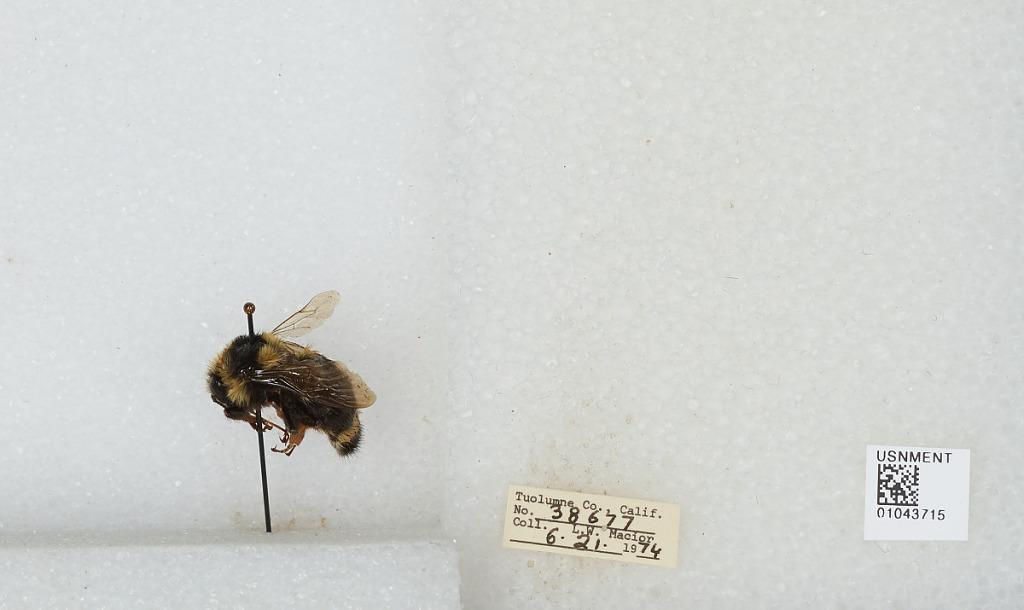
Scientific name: Bombus bifarius nearcticus
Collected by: L. Macior
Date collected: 1974-6-21
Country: United States
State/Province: California
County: Tuolumne
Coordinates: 38.02, -119.94